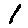
Label: 1